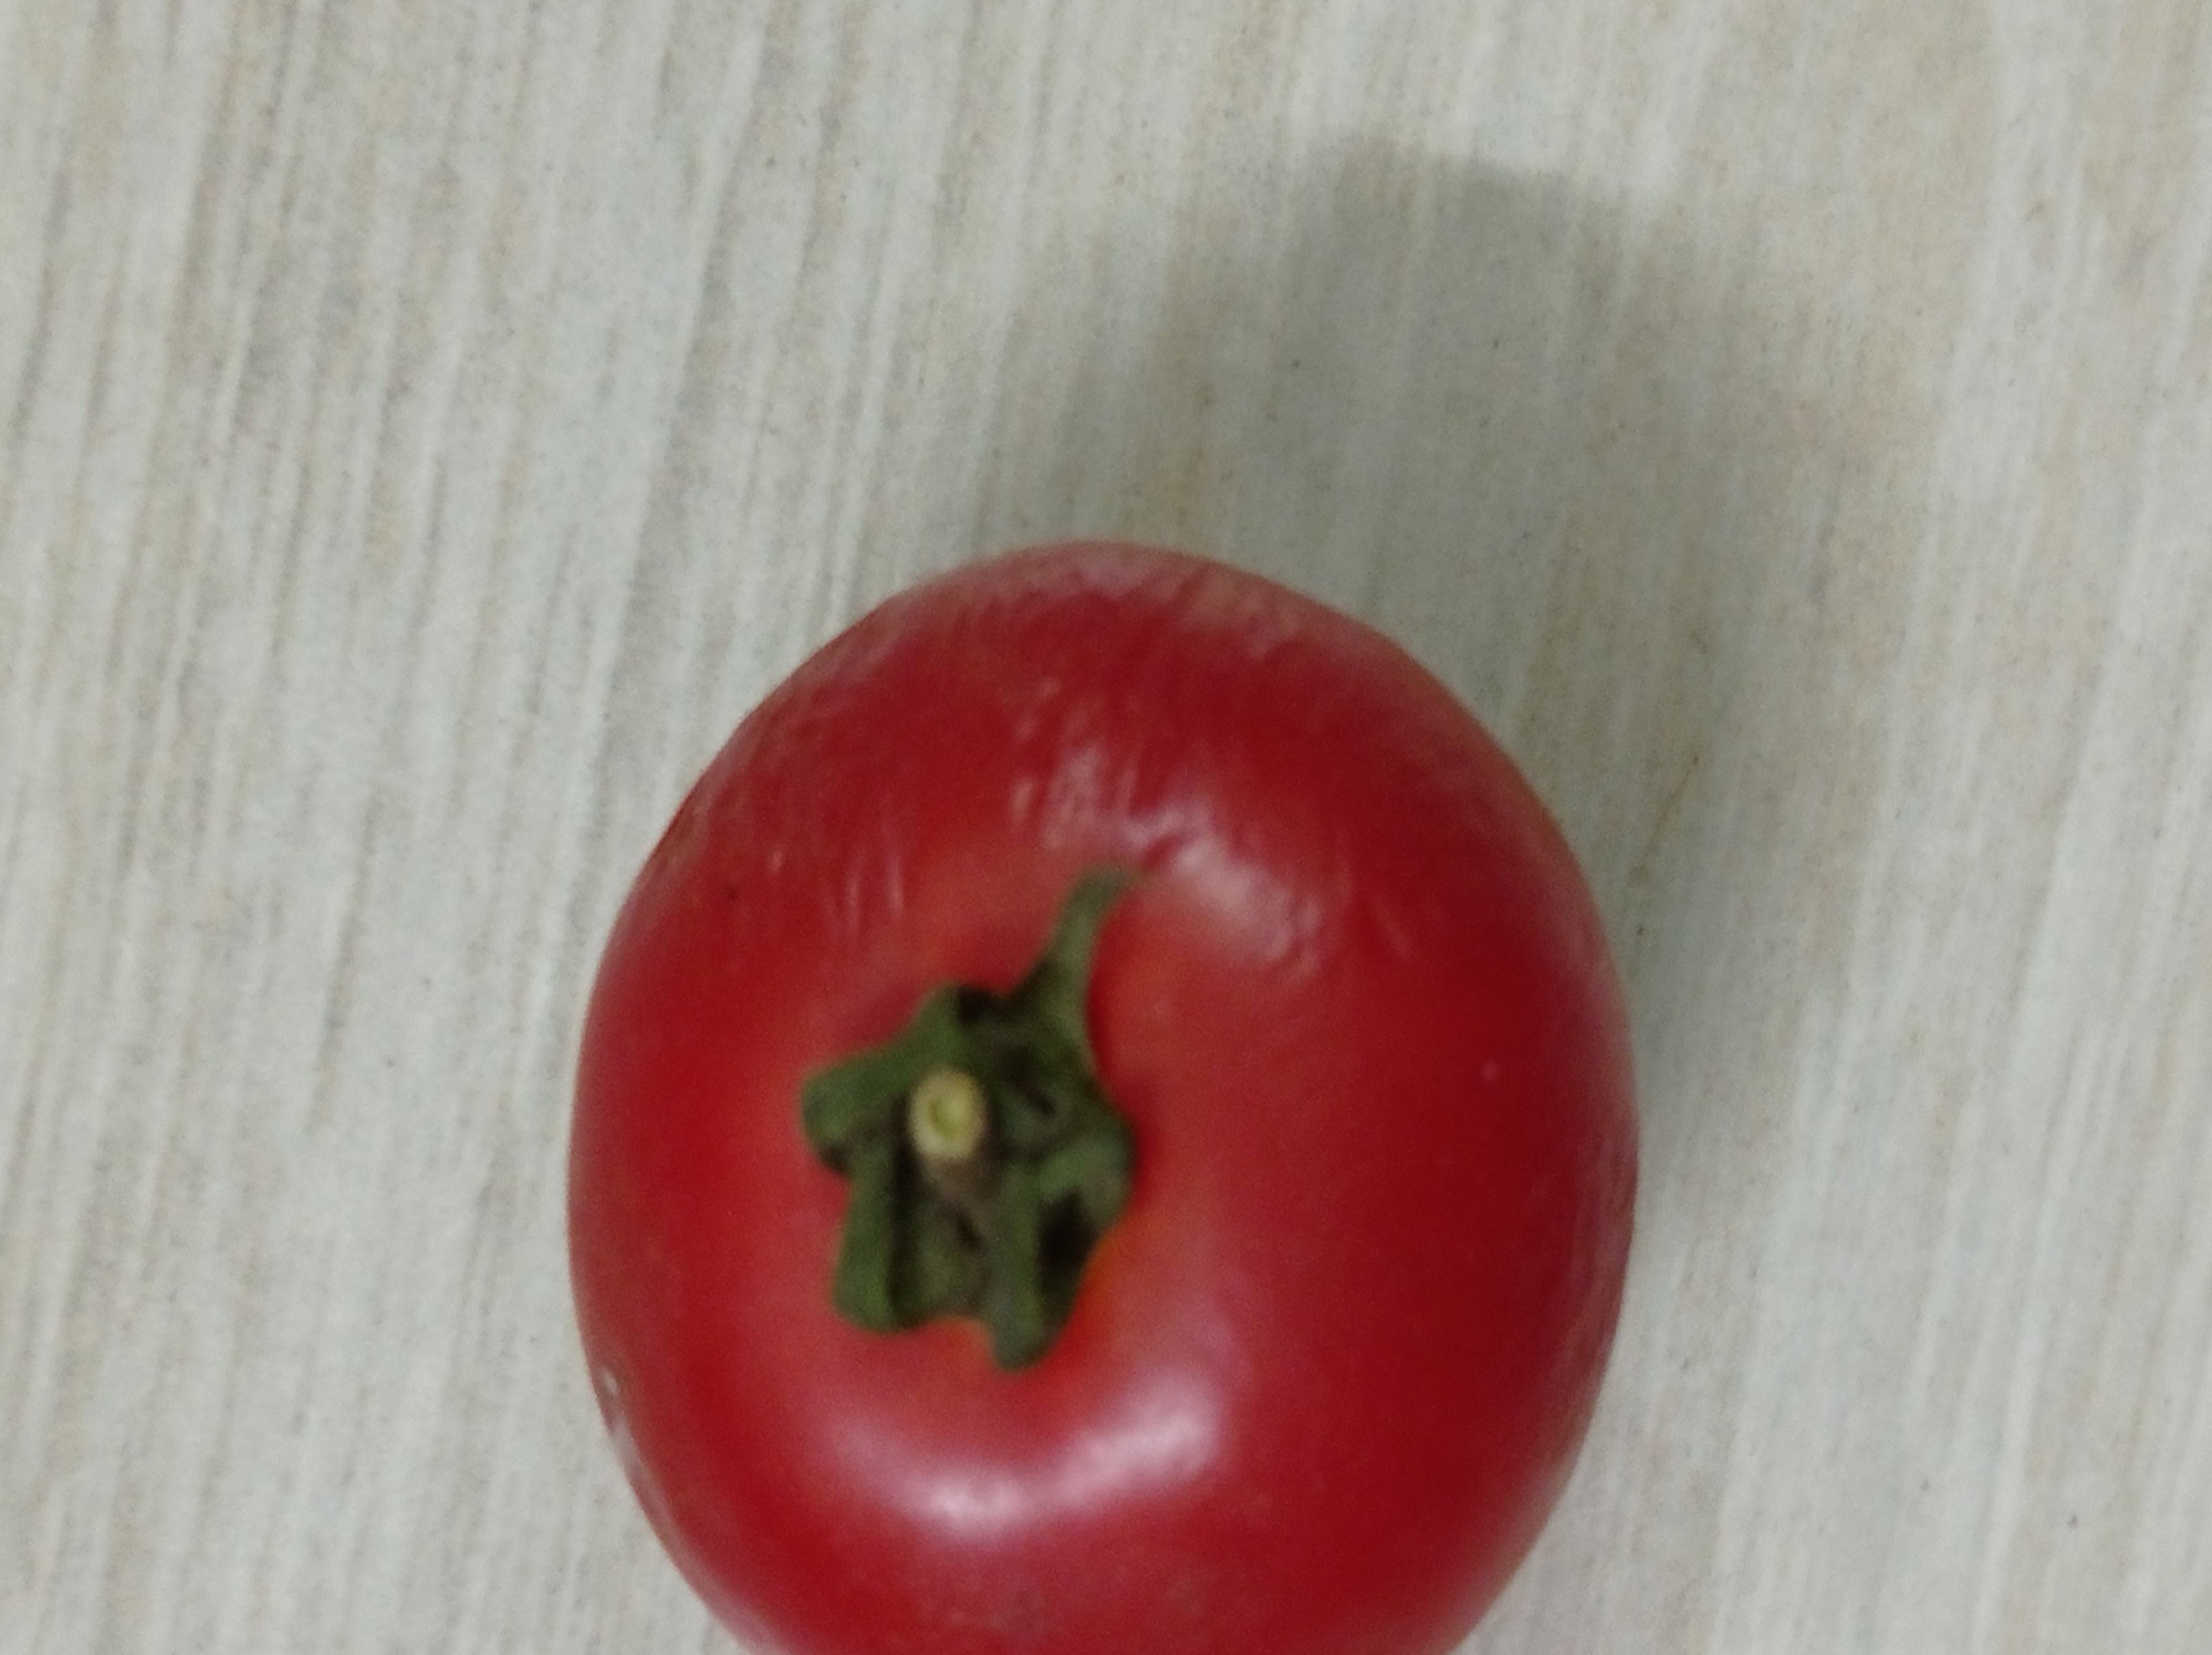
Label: Fresh